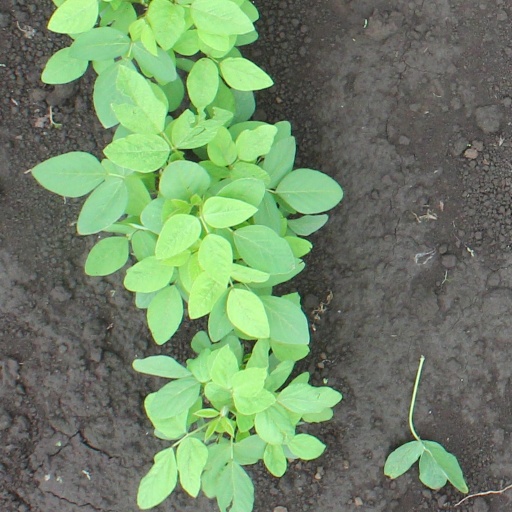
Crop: soybean